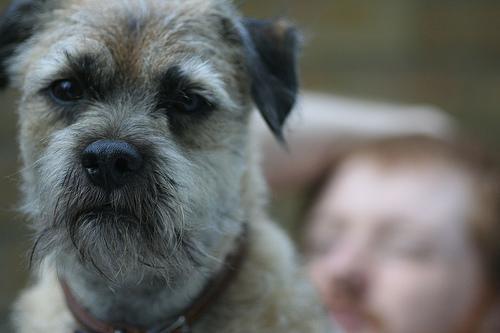
Border_terrier